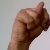
The image shows a hand gesture representing the letter 'N' in Indian Sign Language.